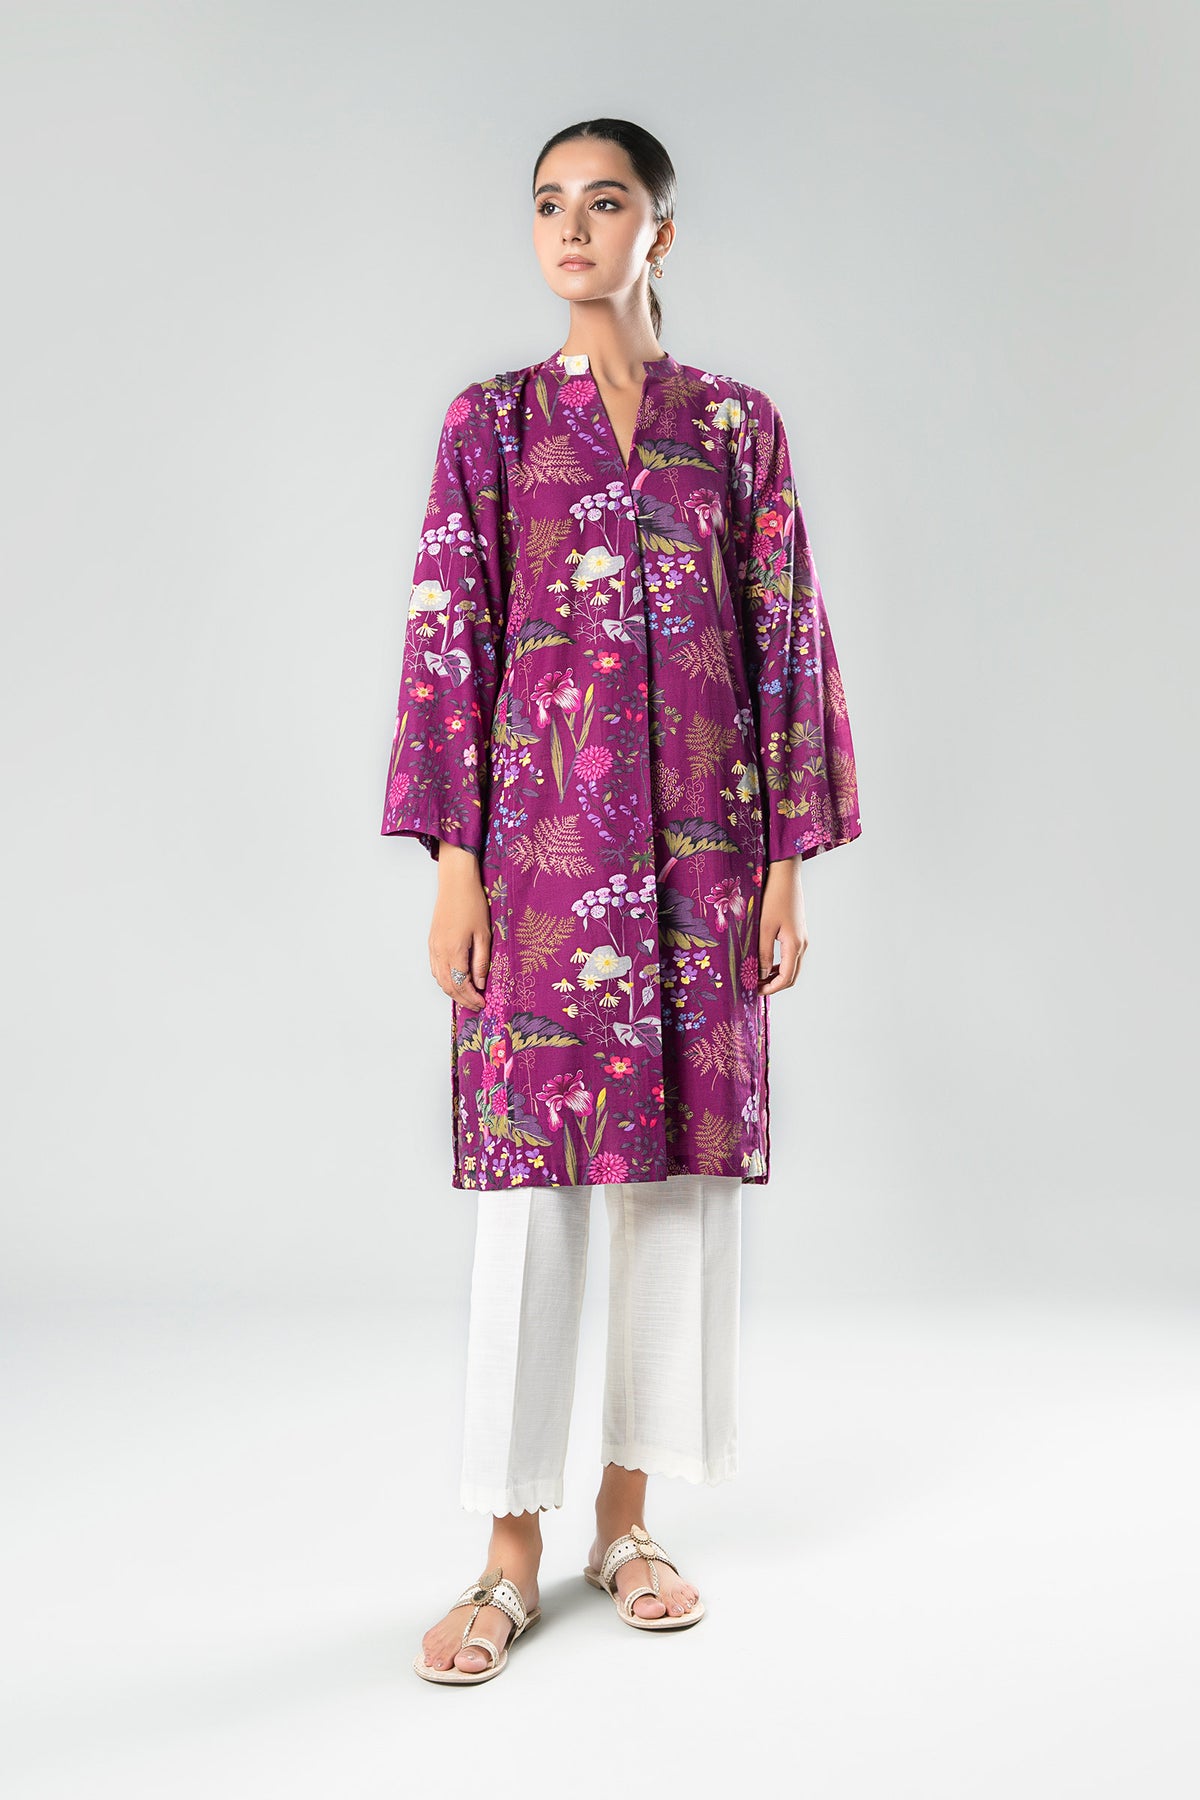
purple multi floral print cotton tunic